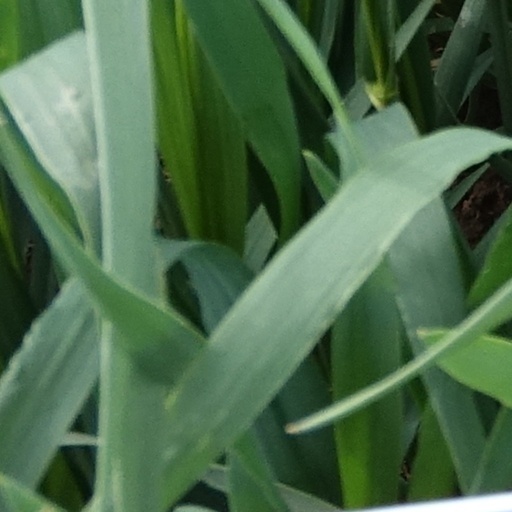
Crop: wheat